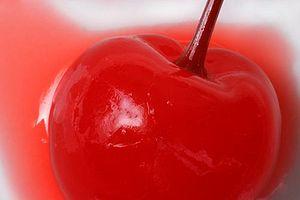
Une cerise au marasquin est une cerise sucrée, ingrédient ou décoration dans de nombreux cocktails et comme garniture pour dessert.